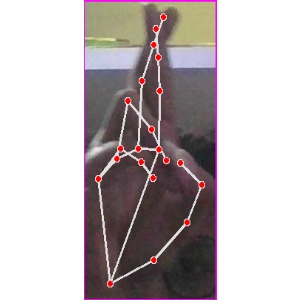
अक्षर: र